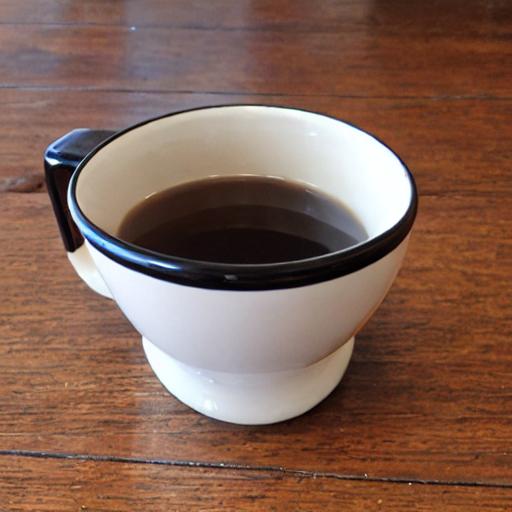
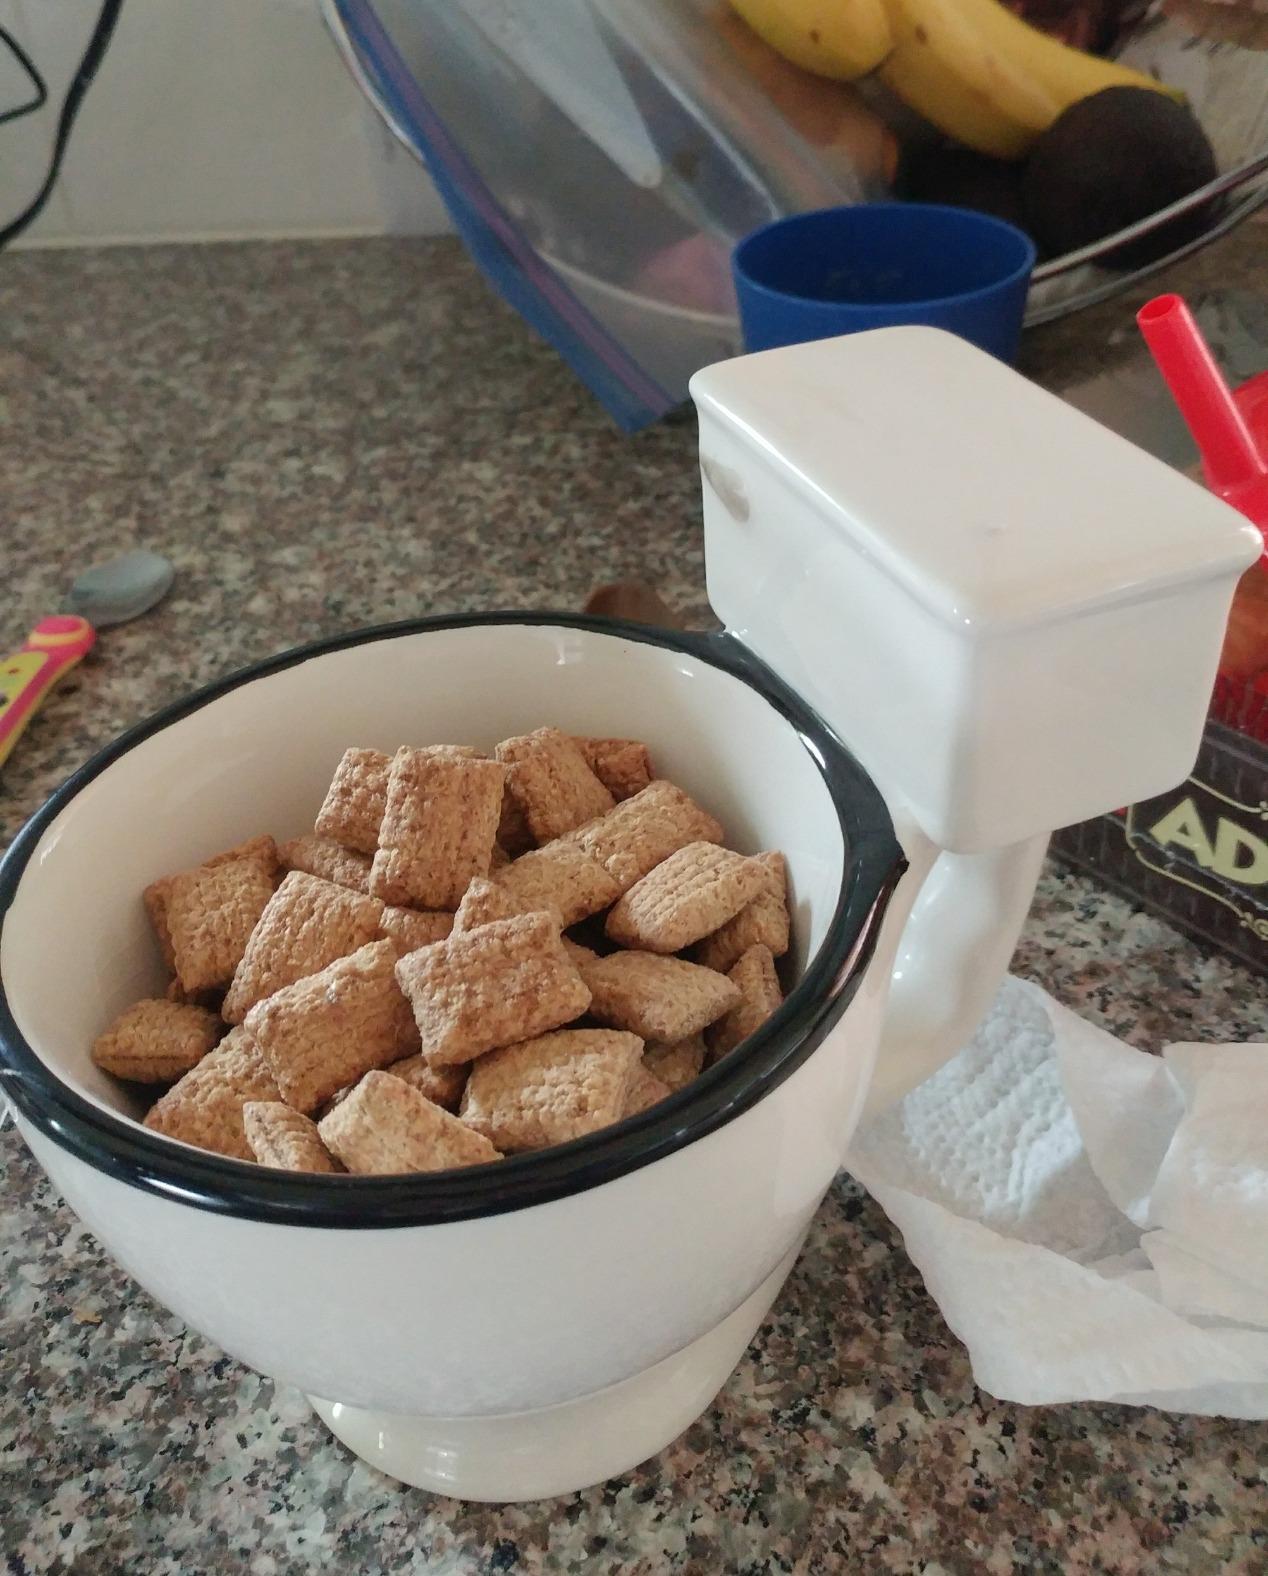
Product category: items_mug
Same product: no